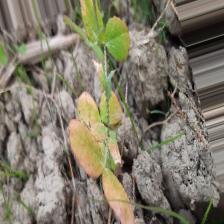
Label: Lentil Rust